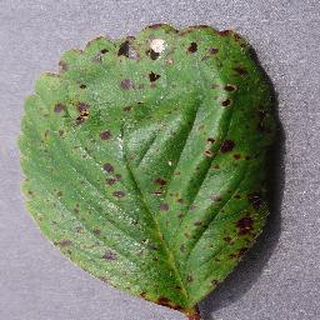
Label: strawberry_leaf_scorch